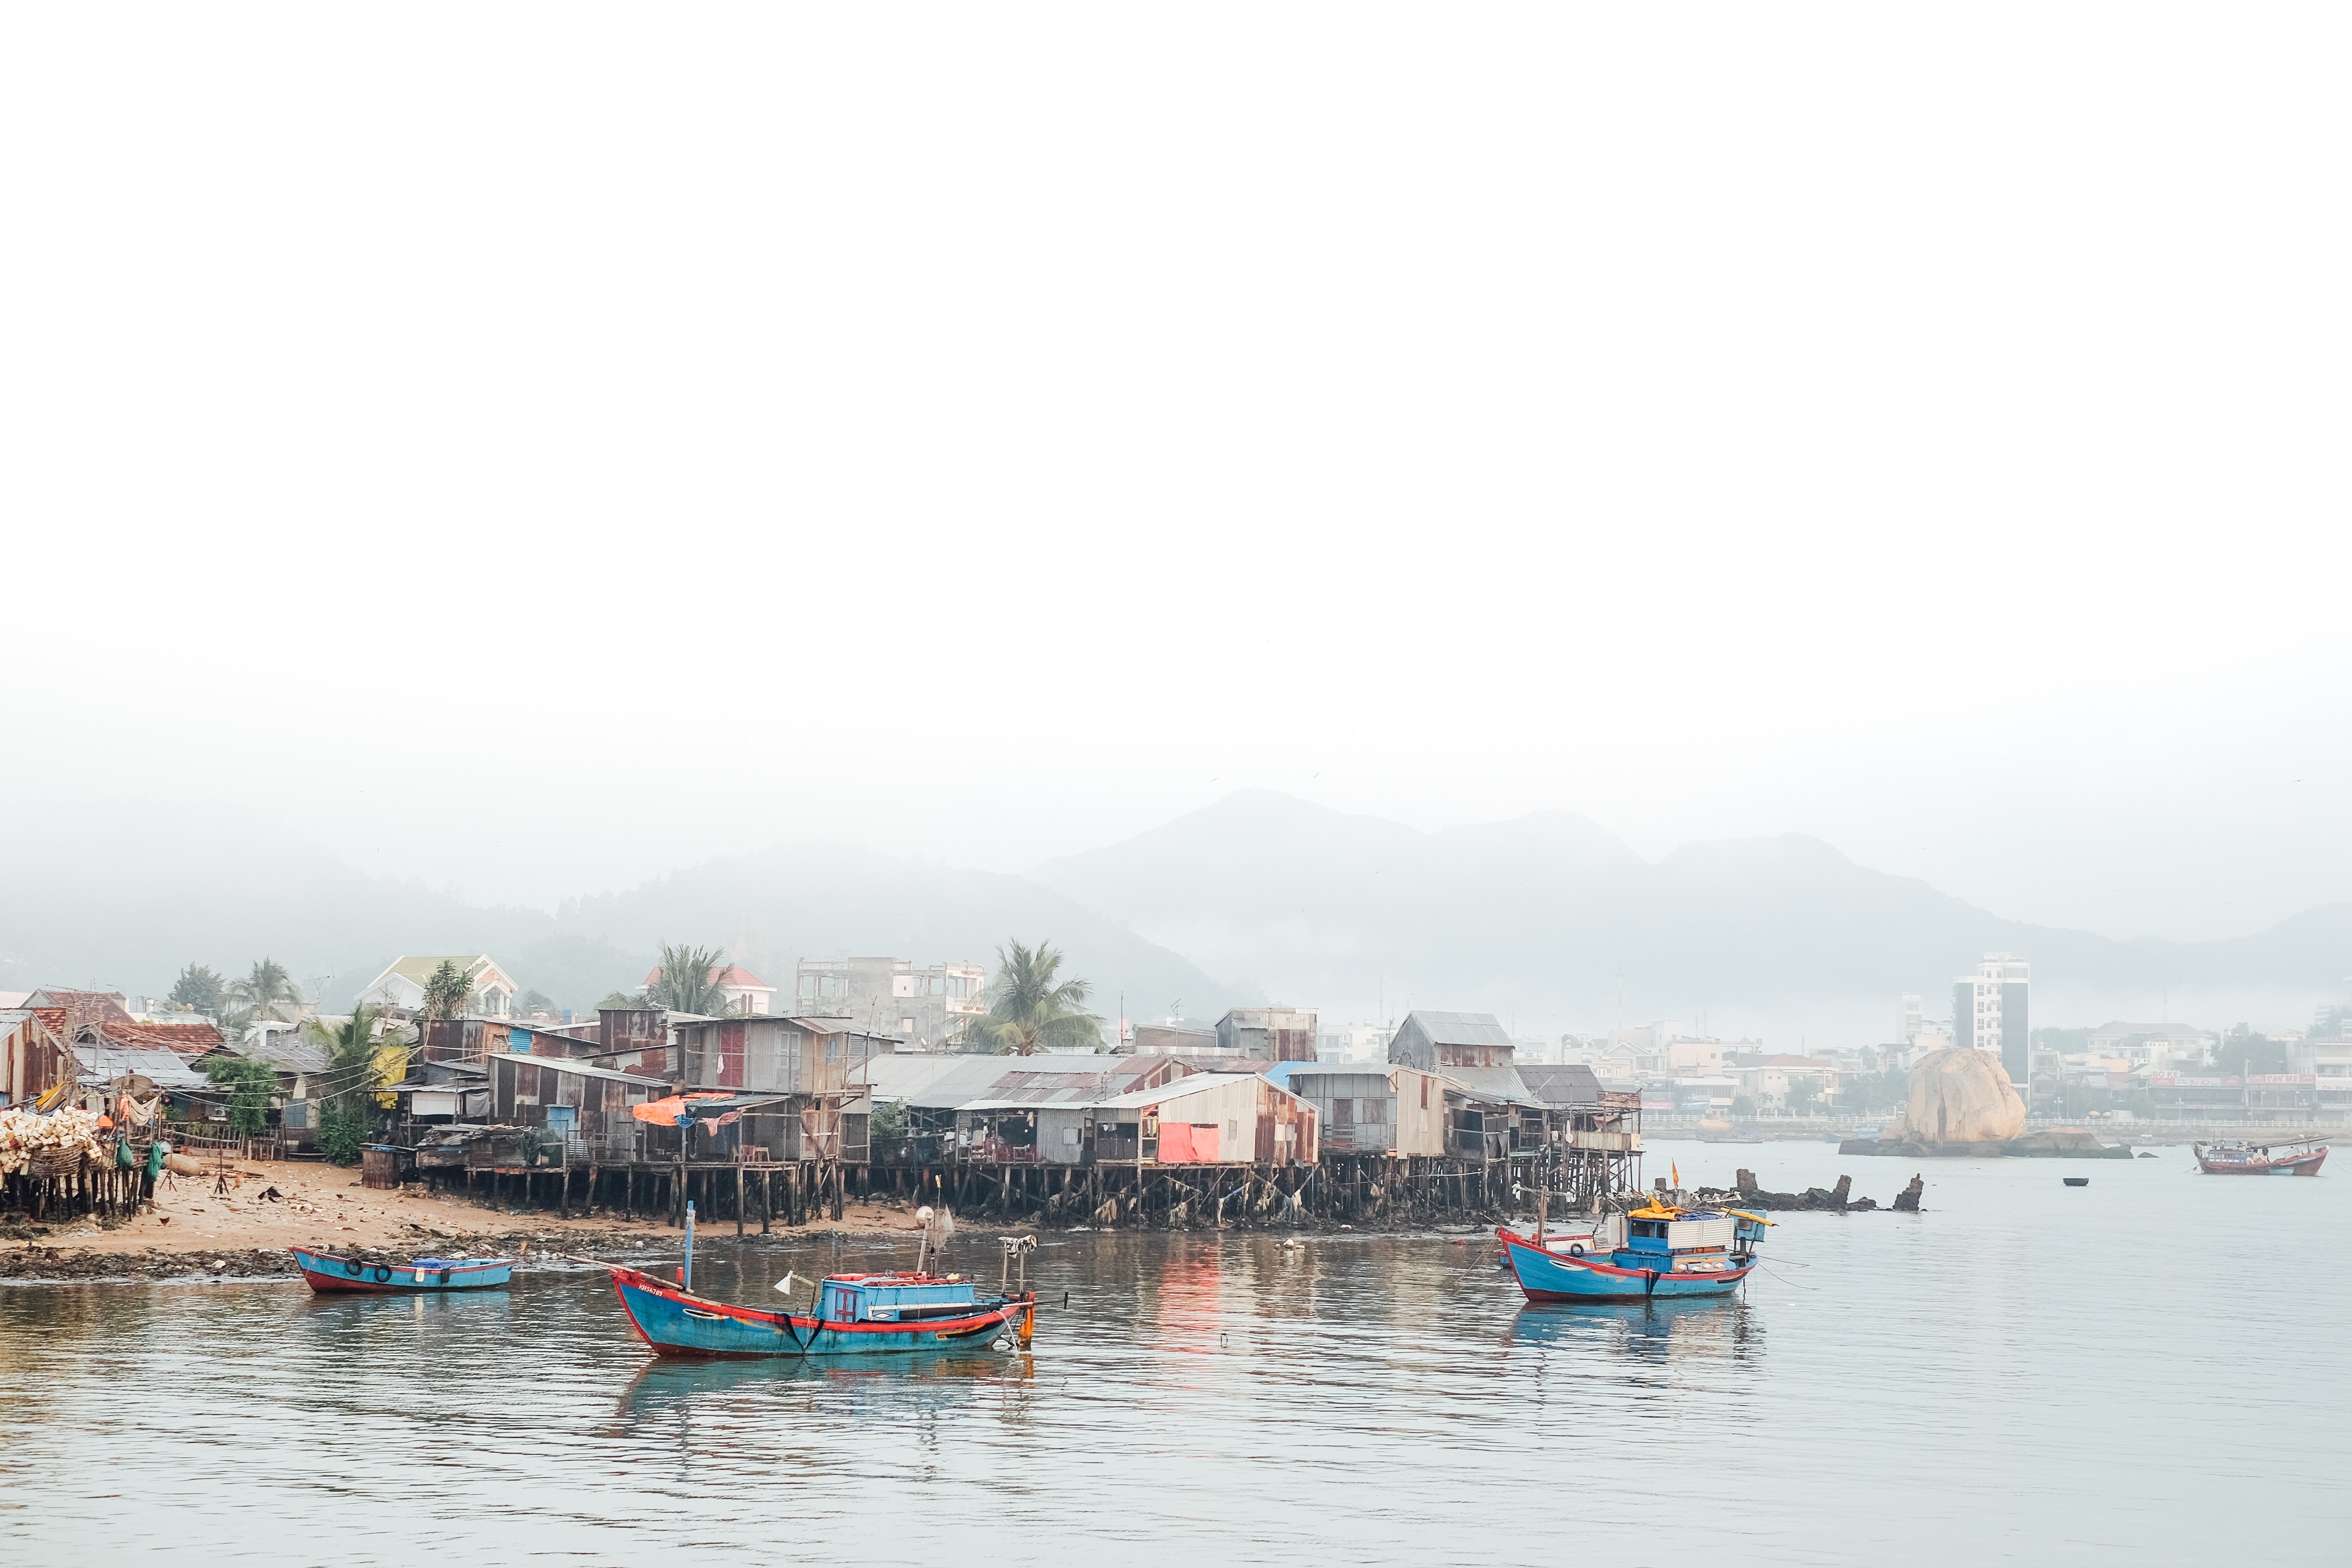
sea, boat, river, travel, village, vehicle, tropical, bay, tourism, boats, huts, fishing village, stilt houses